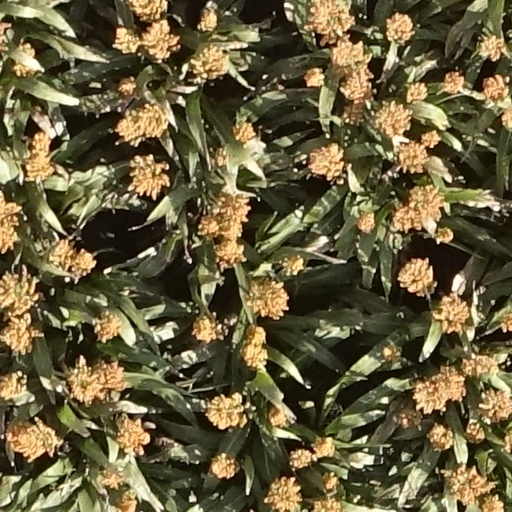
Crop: sorghum